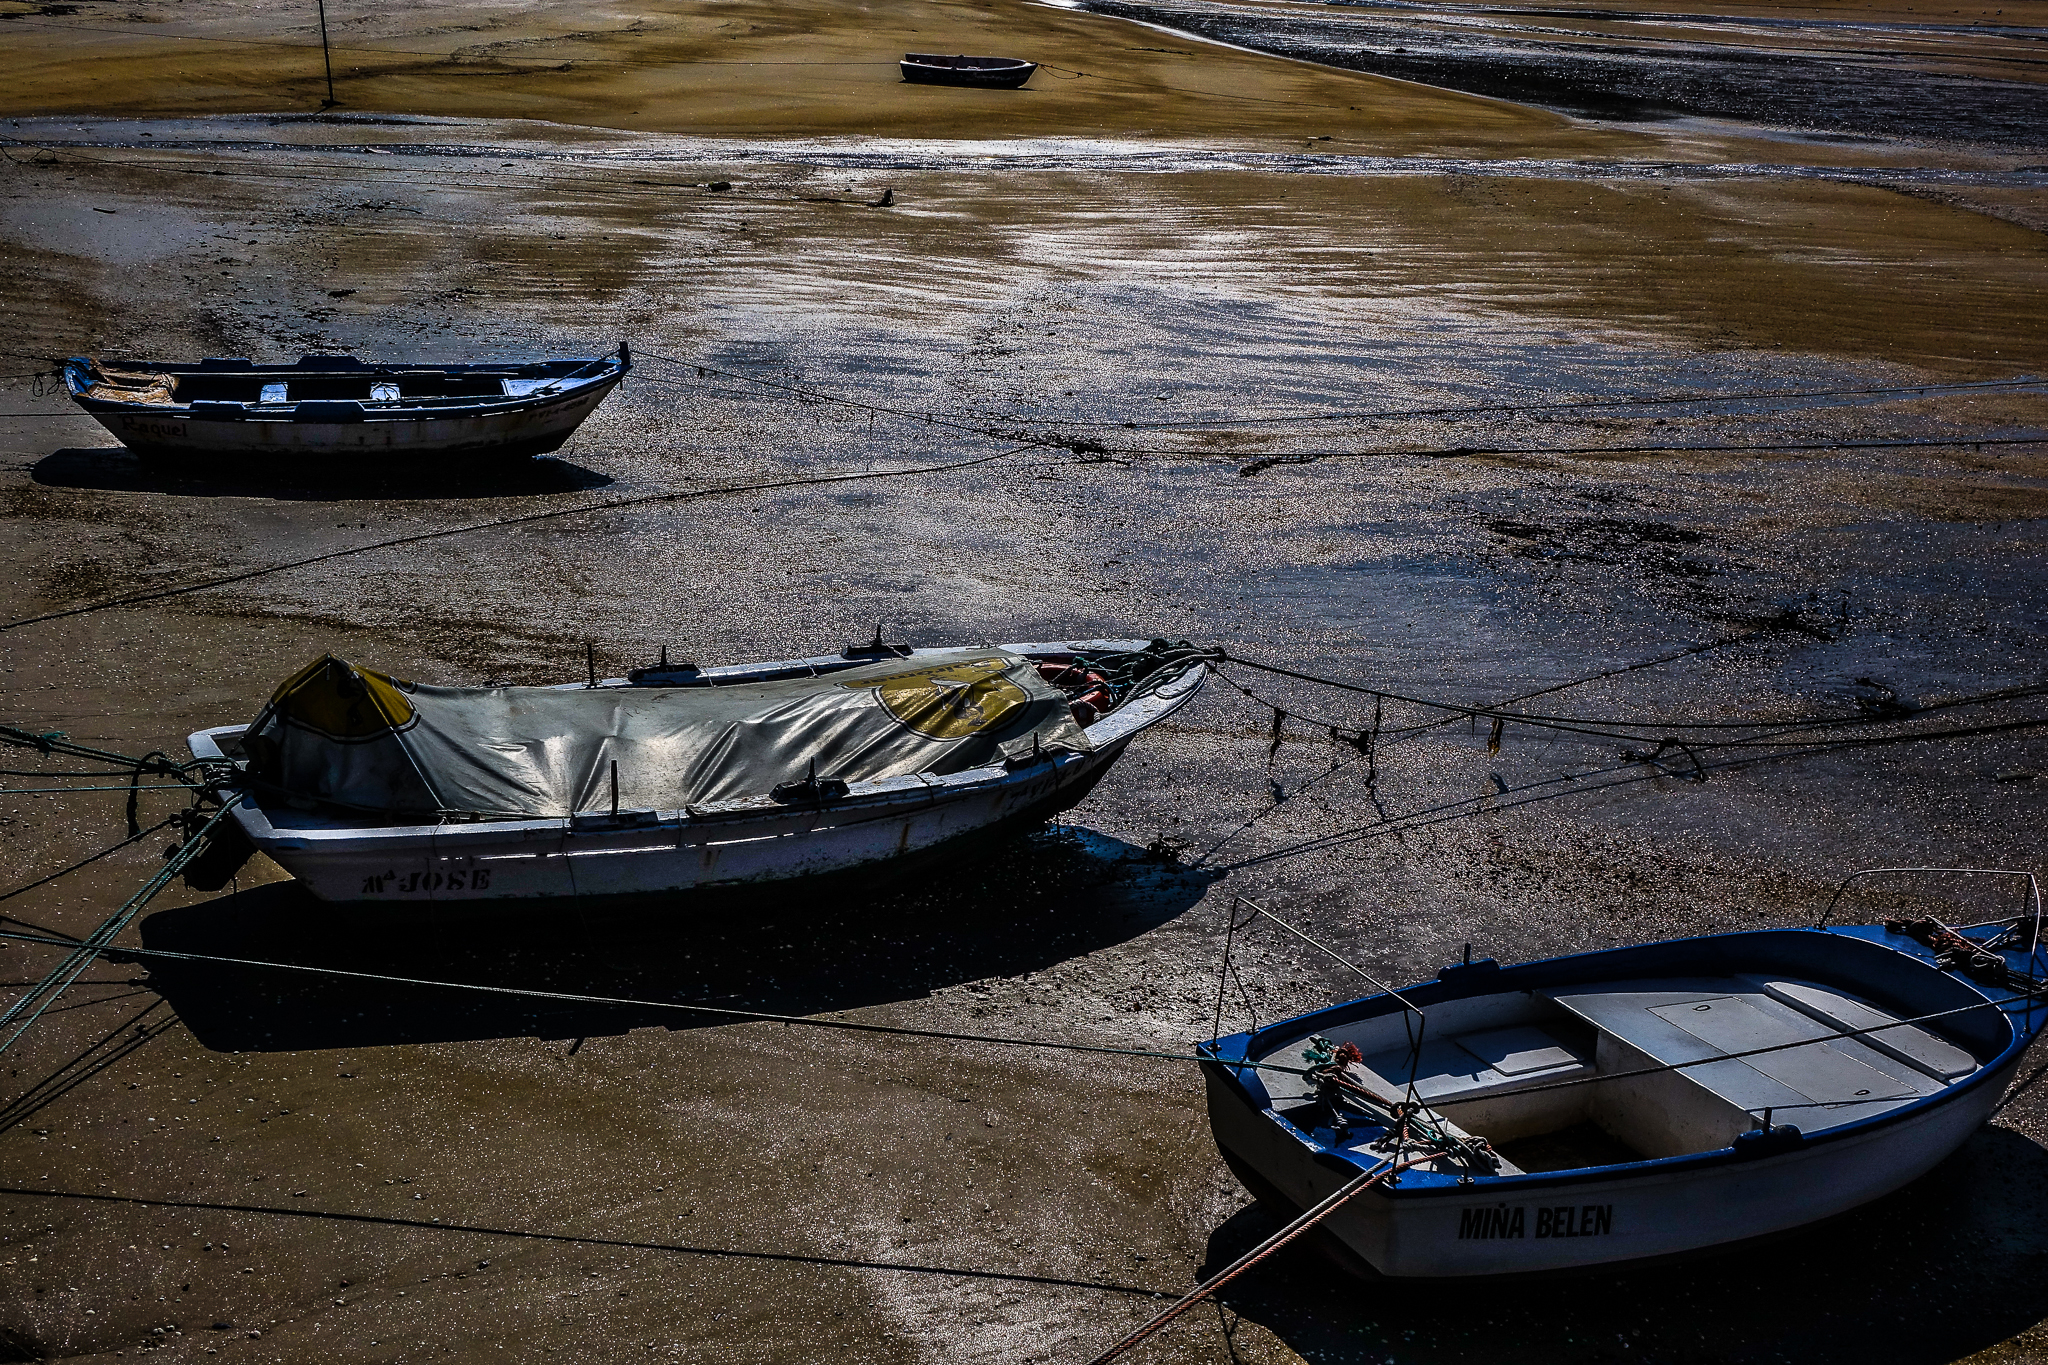
landscape, sea, boat, vehicle, motorboat, spain, boating, espaa, galicia, pontevedra, paisajes, watercraft, barque, ggl1, gaby1, xovesphoto, sonyrx10, rx10, cangasdomorrazo, gphoto, gabrielcorua, xelodegalicia, aldn, dinghy, skiff, watercraft rowing